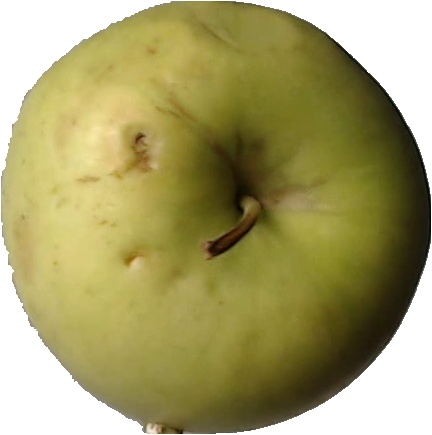
Label: apple_golden_3